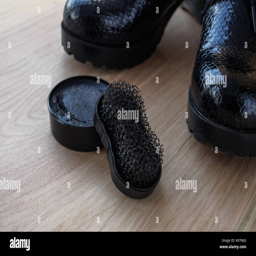
shoes and scouring cream on the floor .